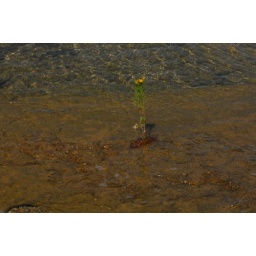
Lone plant in water